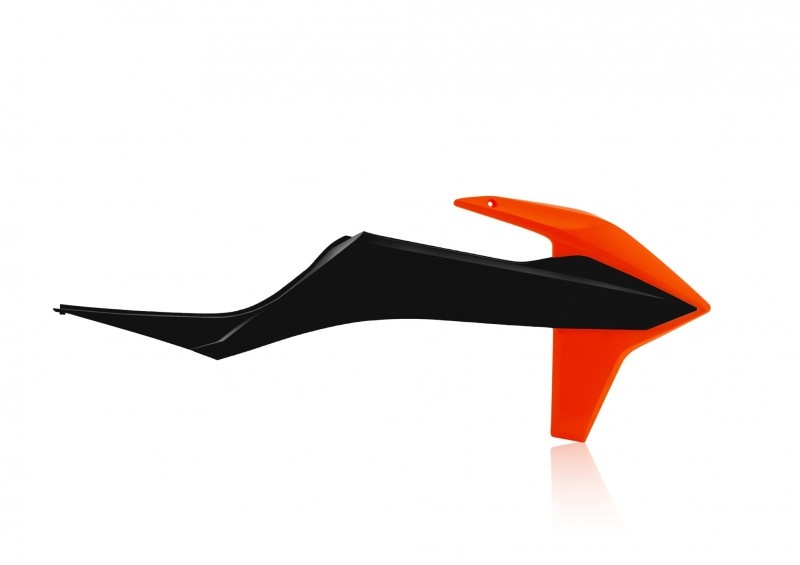
Acerbis 19-23 KTM 125-500 SX/SX-F/XC-F/XC/XCF-W/XC-W/EXC/EXC-F Rad Shroud - Org/Blk/Org
Acerbis Radiator Shrouds Ktm Org
Brand: Acerbis
Category: Vehicles & Parts > Vehicle Parts & Accessories > Motor Vehicle Parts > Motor Vehicle Cooling Systems > Fan Shrouds